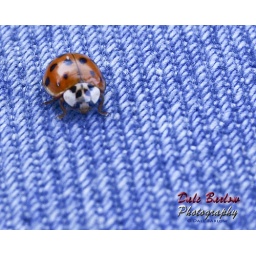
was sitting in the car when this little guy flew in for a visit